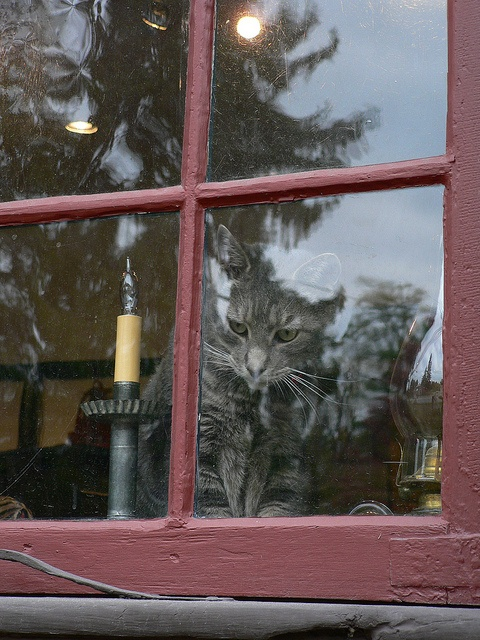
A can is looking out of a red painted window.
a grey cat sitting by a window looking outside
A cat sitting on a window sill looking out a window.
A cat looks at the outside world through a window.
The cat stares out of a four paned window.